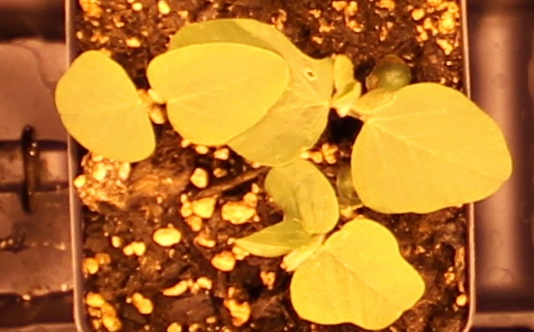
Label: Soybean